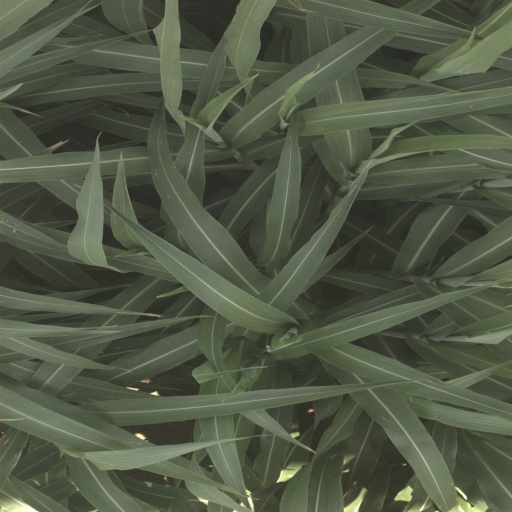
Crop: sorghum